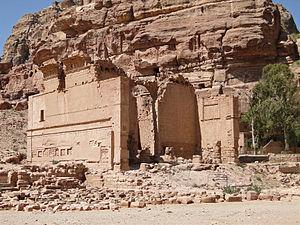
Le Qasr el Bint à Pétra en Jordanie
Le Qasr al-Bint était un des principaux temples de la cité de Pétra et est une des rares structures construites encore relativement intacte.
Pétra, de son nom sémitique Reqem ou Raqmu, est une cité nabatéenne située au sud de l'actuelle Jordanie. C'est le pôle touristique majeur de ce pays.